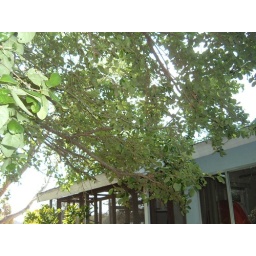
Shingles on the back porch roof are already in need of repair due to tree limbs.